Tom O'Sullivan (Rathmore Gaelic footballer)

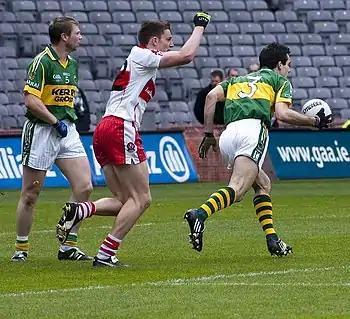
O'Sullivan (right) in action against Derry in the 2009 National League final

Kerry failed to defend their league title in 2005, just missing out on a semi final spot. O'Sullivan playing in all but one of the 7 games. Kerry kicked off the defense of their All Ireland title with a 2-22 to 0-13 Tipperary in Thurles, with O'Sullivan in his now established Corner Back slot. This set up a semi final with Lemrick, a side they had beaten in the previous two Munster finals. In another close game two Colm Cooper goals were the difference in a 2-10 to 0-10 win. The result was a first Munster final with Cork since 2001. In another close game in Cork it was a goal from Kerry captain Declan O'Sullivan that swing the tie in Kerrys favor as the game ended in a 1-10 to 0-10 win for Kerry and a first 3 in a row of Munster titles since 1996-98. The result also game O'Sullivan a 5th Munster title. In the All Ireland QF seen a repeat of the previous years All Ireland final where Kerry faced Mayo. In a much closer game then 2004 Kerry ran out winners on a 2-15 to 0-18 scoreline in what was to be a tough afternoon for O Sullivan where he was replaced by Eamonn Fitzmaurice. For the second time in 4 seasons Kerry faced off with Cork in Croke Park in the All Ireland semi final. Where only a few weeks before a single goal was between them this time around was a different story. Much like the 2002 semi final Kerry totally outclassed their rivals in a 1-19 to 0-09 hammering. This saw Kerry and O'Sullivan qualify for their 4th All Ireland final since 2000. It was a repeat of the 2003 semi final with Tyrone. In what was one of the games for the year, Tyrone once more had the upper hand and came out on top in a 1-16 to 2-10 scoreline. O'Sullivan ended his 6th season at senior level having played right corner back in all 6 of Kerry's championship games and 6 out of 7 league games.